Octopussy

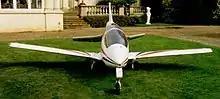
Acrostar from "Octopussy" seen at a convention

Stunt coordinator Martin Grace suffered an injury while shooting the scene where Bond climbs down the train to catch Octopussy's attention. During the second day of filming, Grace – who was Roger Moore's stunt double for the scene – carried on doing the scene longer than he should have, due to a miscommunication with the second unit director, and the train entered a section of the track which the team had not properly surveyed. Shortly afterwards, a concrete pole fractured Grace's left leg. The cyclist seen passing in the middle of a sword fight during the baby taxi chase sequence was in fact a bystander who passed through the shot, oblivious to the filming; his intrusion was captured by two cameras and left in the final film. Cameraman Alan Hume's last scene was that of Octopussy's followers rowing. That day, little time was left and it was decided to film the sunset at the eleventh hour.